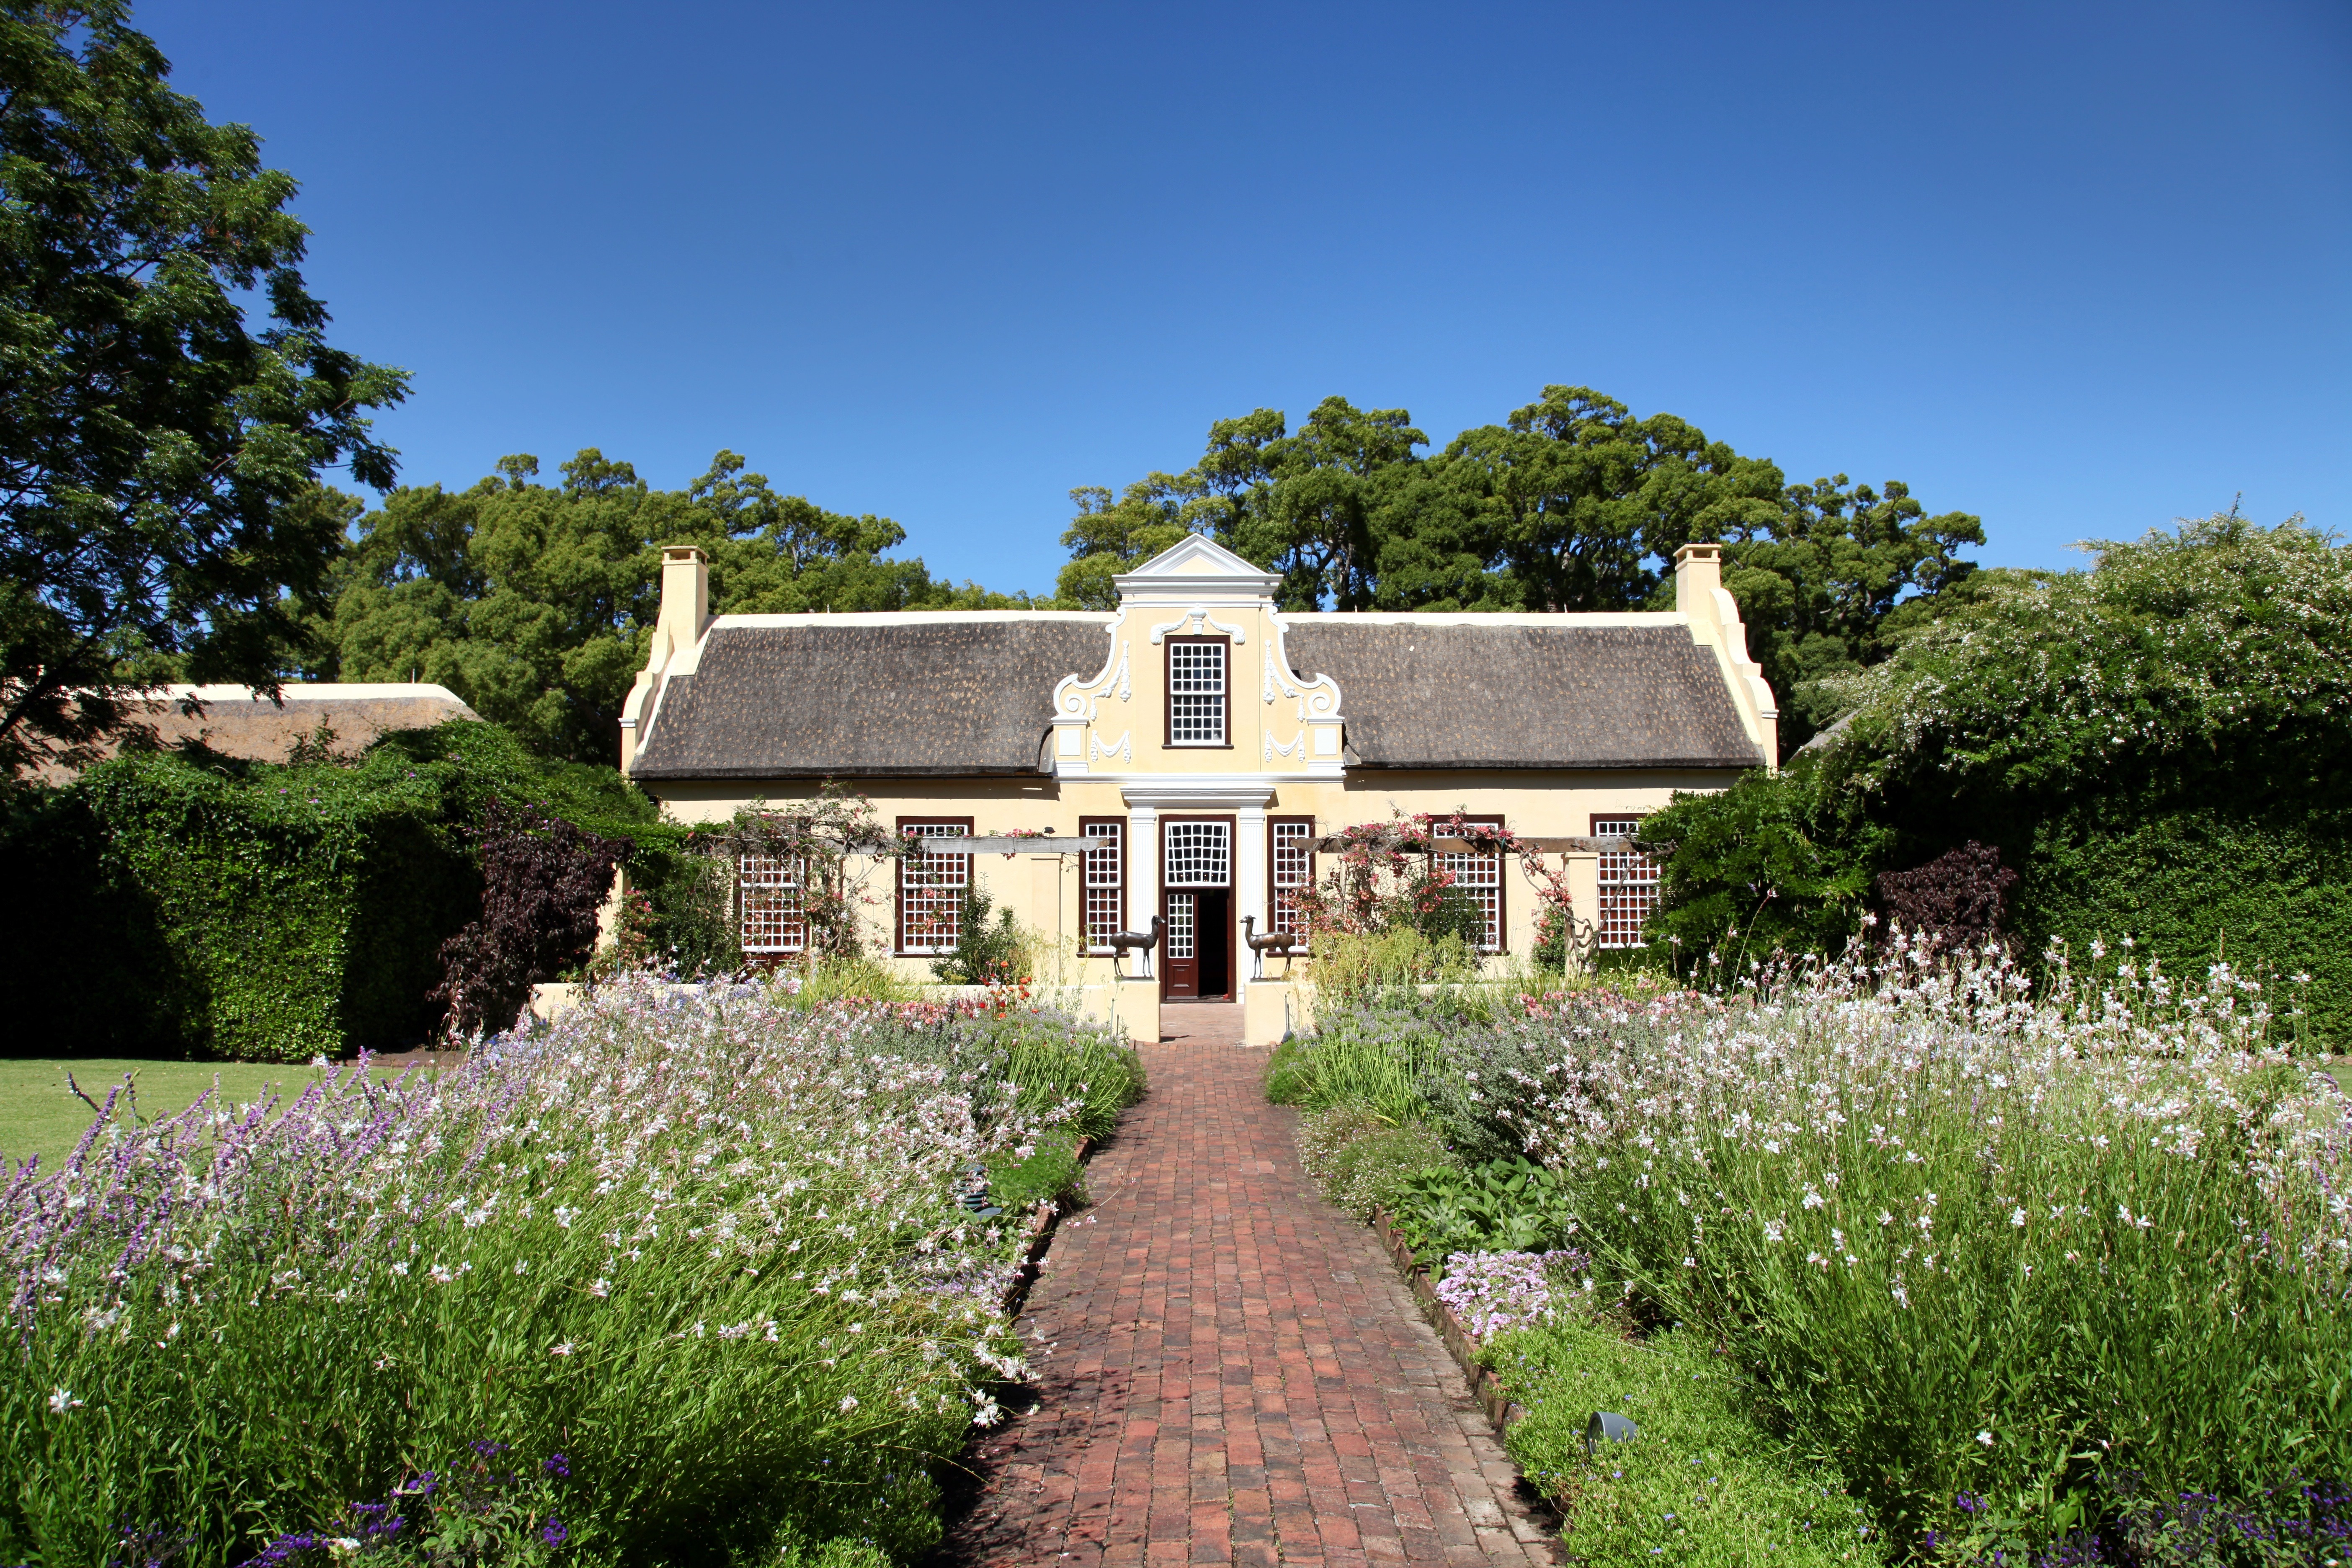
landscape, nature, grass, architecture, sky, farm, lawn, meadow, mansion, house, flower, building, chateau, home, village, cottage, garden, flowers, trees, outside, clouds, farmhouse, estate, somerset, south africa, manor house, rural area